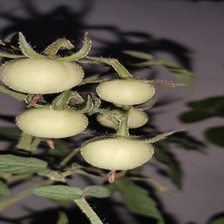
Label: tomato